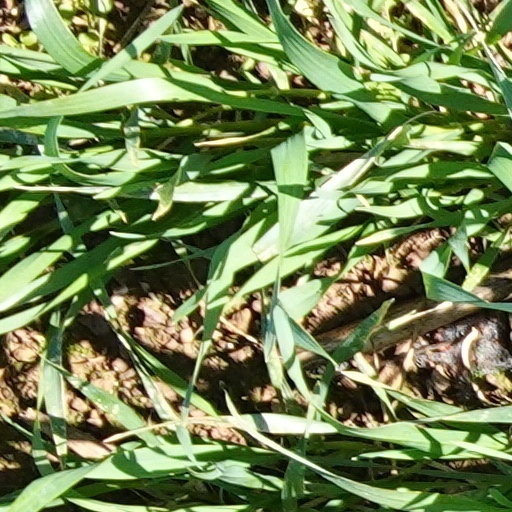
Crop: wheat